Jaguar Temple

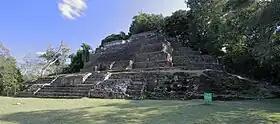
Jaguar temple

The Jaguar Temple (officially known as Lamanai Structure N10-9) is a stepped-pyramid structure at the Maya archaeological site of Lamanai, located in present-day Belize. The structure is twelve feet shorter in exposed height than the High Temple, however a significant amount of this temple is under the ground, having been covered by dirt on its front side, and jungle roughage on its left side (when facing the front of the temple). Angular (blocky) jaguar heads adorn the front in the same style as the other temples in this site.